Mihailo D. Bodi

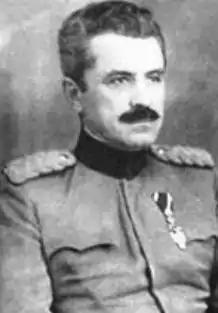
Mihailo D. Bodi

Mihailo D. Bodi (Sofia, Bulgaria, 18 September 1884 – Belgrade, Yugoslavia, 1953) was a Royal Serbian Army divisional general. He also served as Acting Chief of the General Staff in the Royal Yugoslav Army.